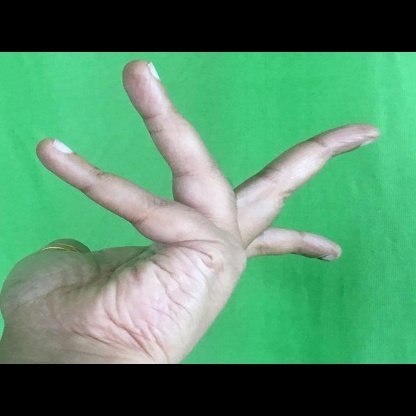
Mudra: Alapadmam